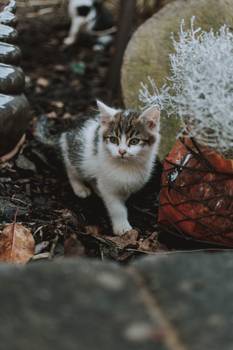
Label: No Watermark